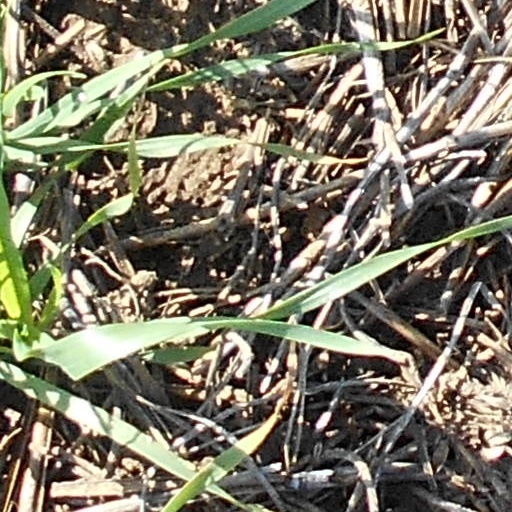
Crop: wheat